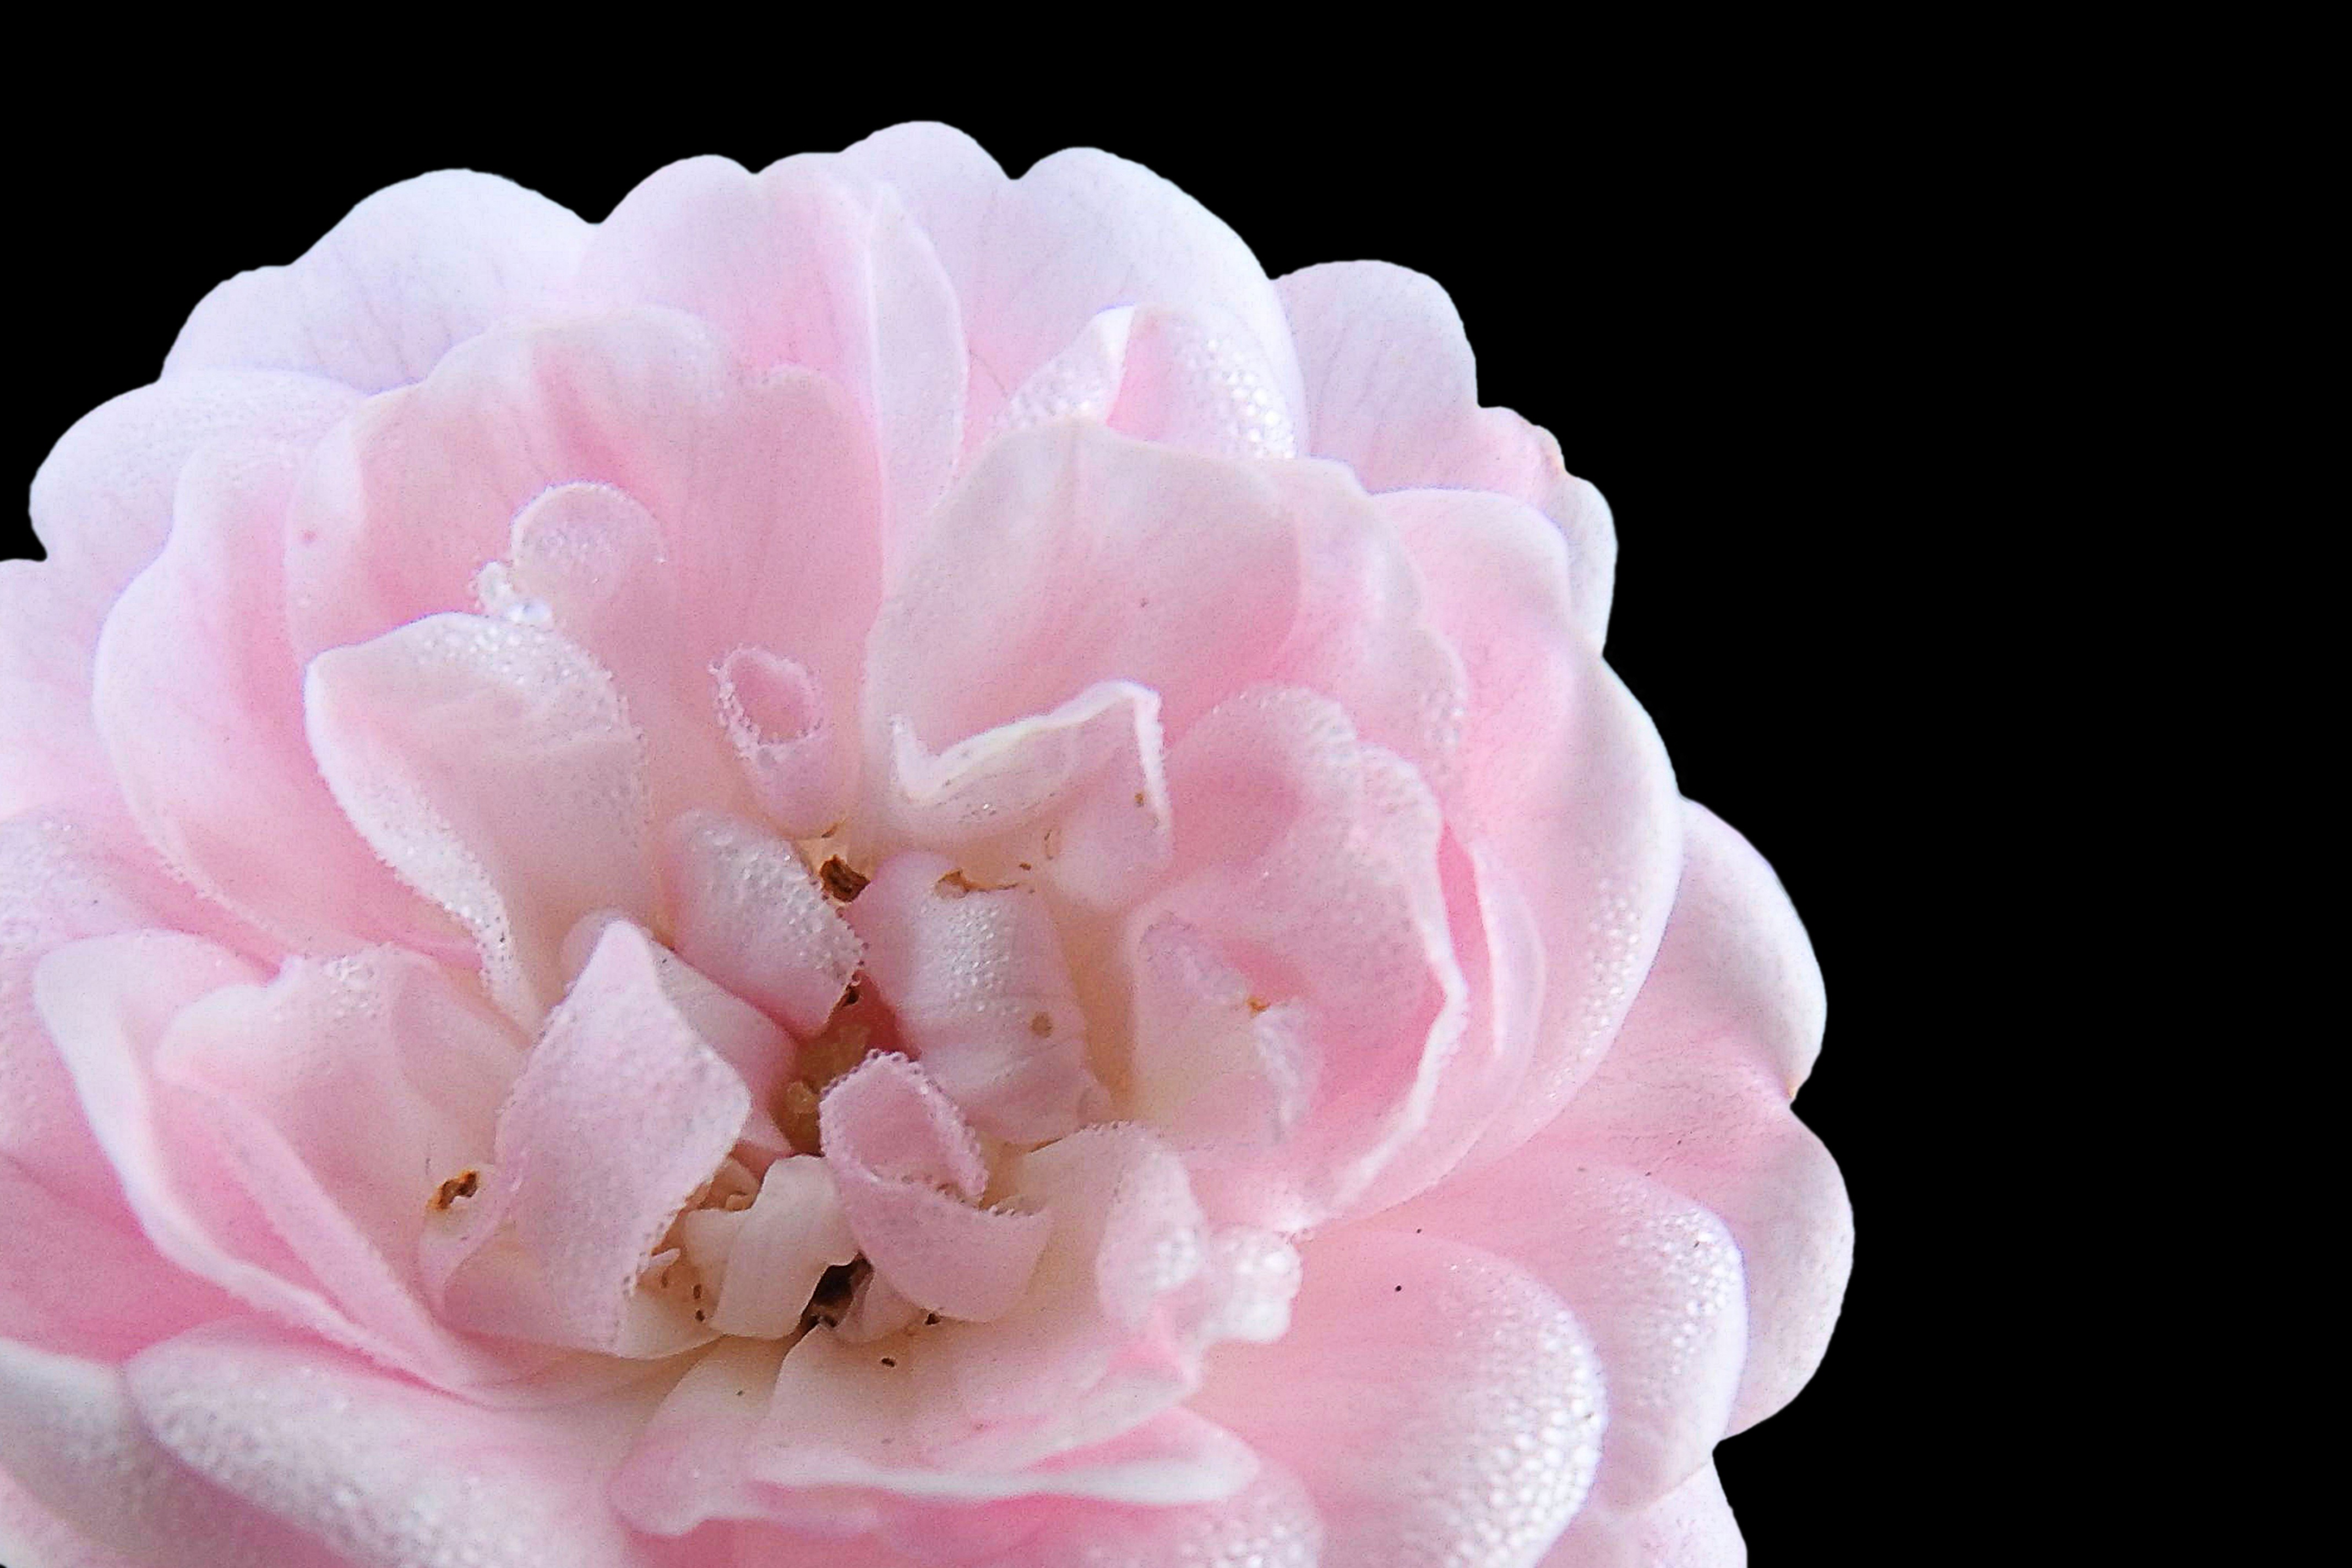
nature, blossom, plant, flower, petal, bloom, rose, pink, dewdrop, peony, morgentau, macro photography, flowering plant, garden roses, rose family, land plant, rosa centifolia